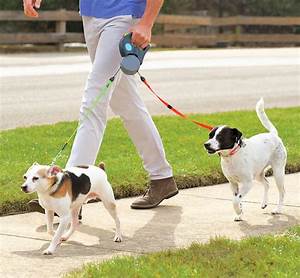
Label: cane